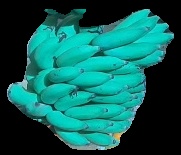
Variety: elakki-bale
Grade: grade2